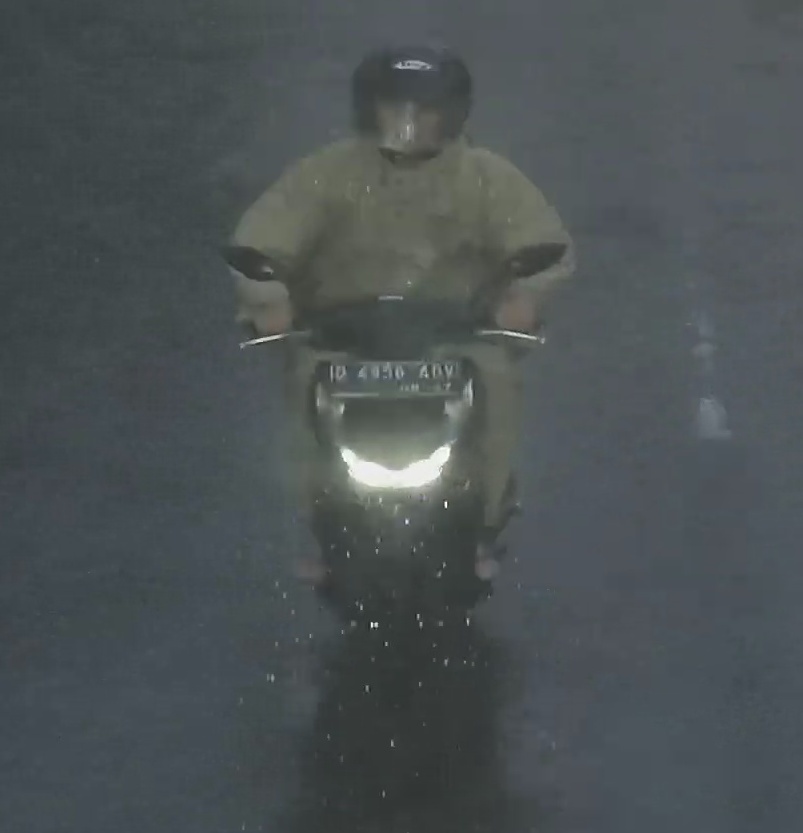
person-with-helmet: 1
person-without-helmet: 0